Monumental Cemetery of Mortara

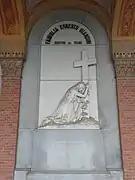
Ernesto Giardini family grave

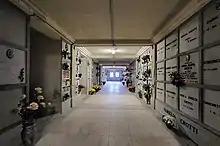
The soldiers' graves in the Monumental Cemetery of Mortara, Italy

In the Cemetery, there is a large number of graves of soldiers who died during World War I. The majority of these died in the hospital of Mortara but were not local residents. In the Cemetery, there are two niches in the central arch and a commemorative plaque of the soldiers interred there. The plaque bears the inscription: ""Ai gloriosi soldati caduti nella Grande Guerra e sepolti in questo cimitero I mortaresi riconoscenti"," which means:" "To the glorious soldiers fallen in the Great War and buried in this cemetery The grateful mortars"."